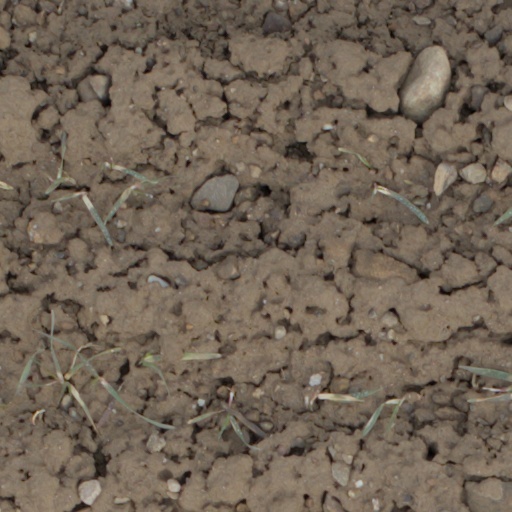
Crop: wheat